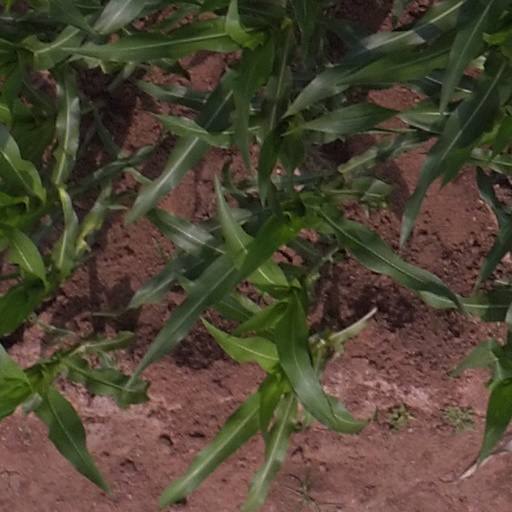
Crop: maize; corn